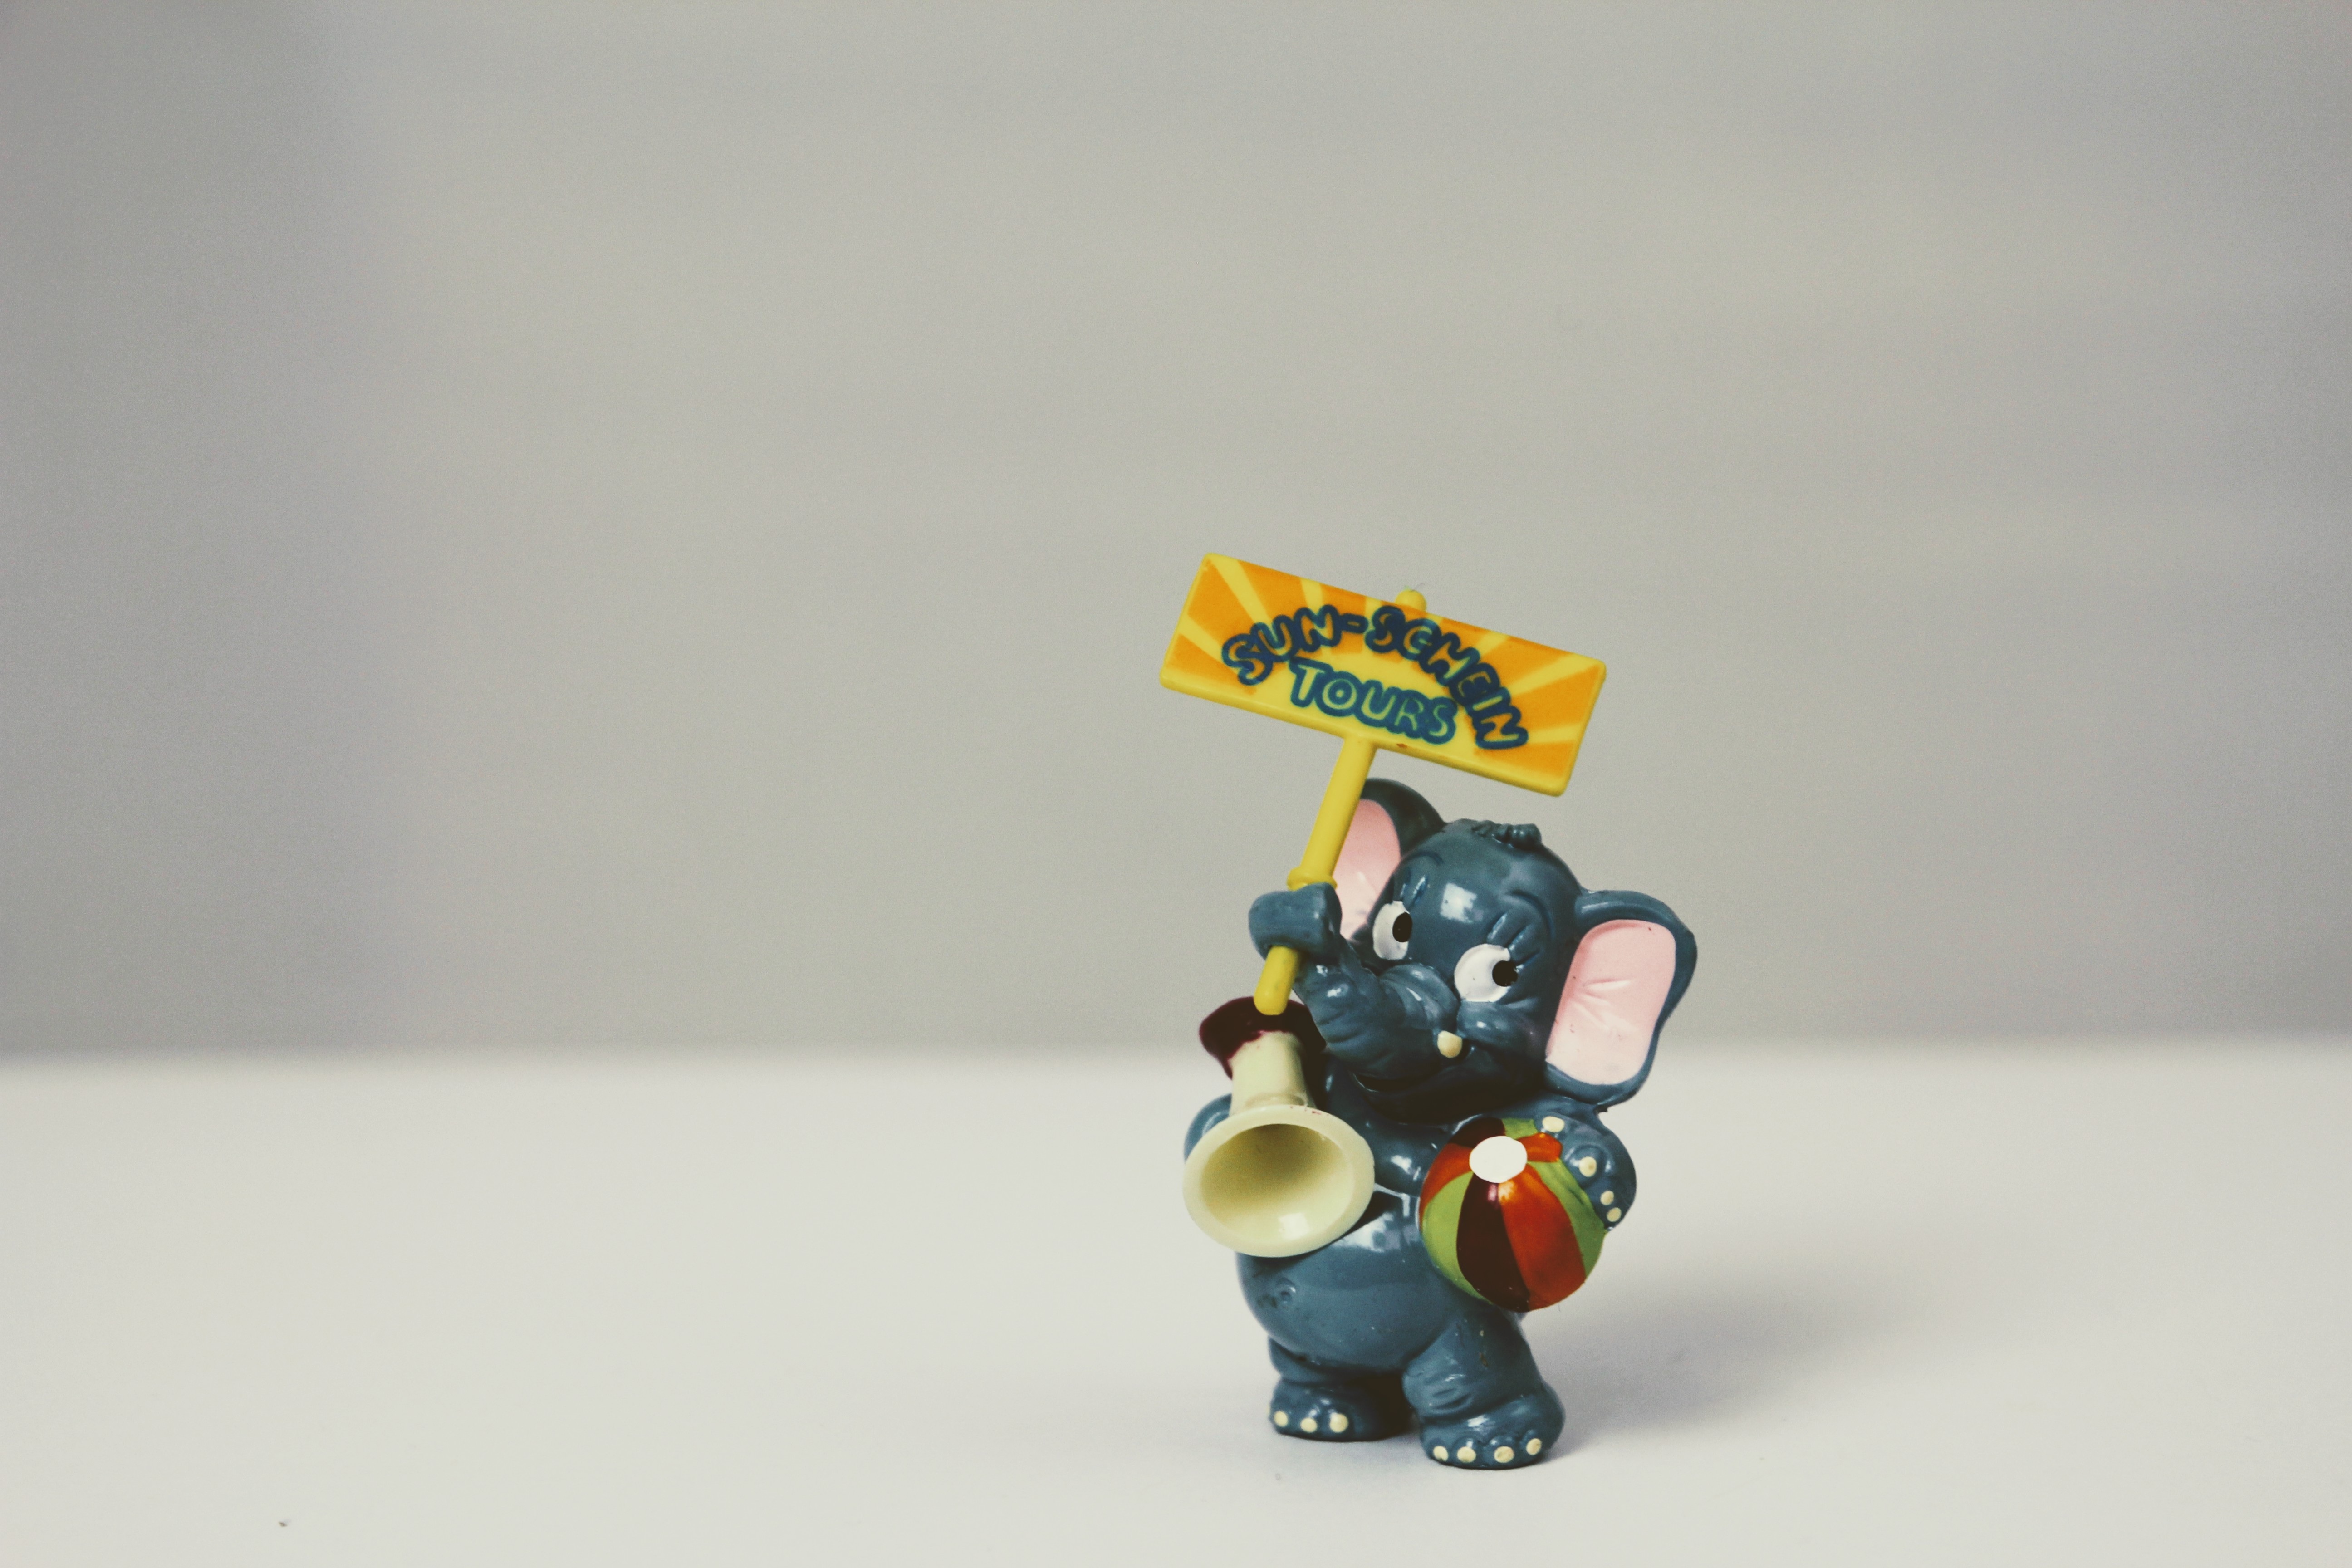
sweet, isolated, yellow, toy, elephant, art, figurine, tourist guide, touri, berraschungseifigur, sunshine tours